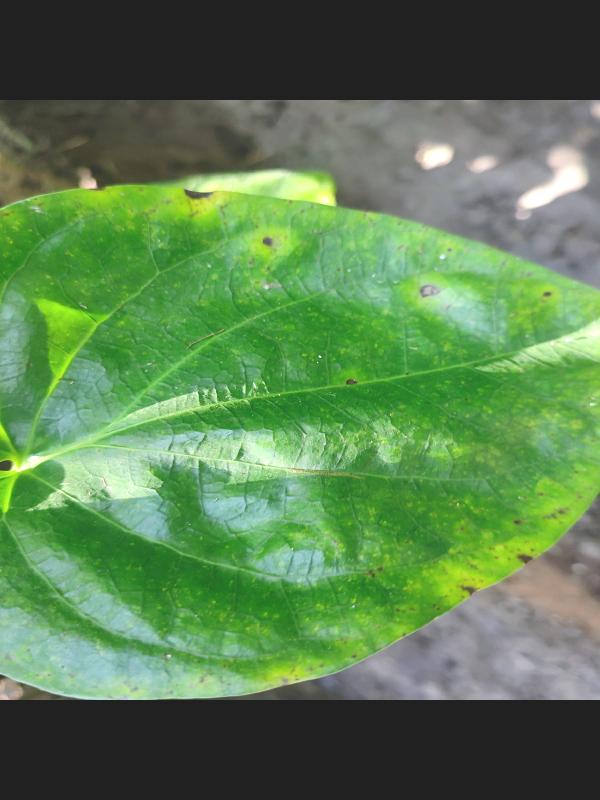
Label: Bacterial_Leaf_Disease